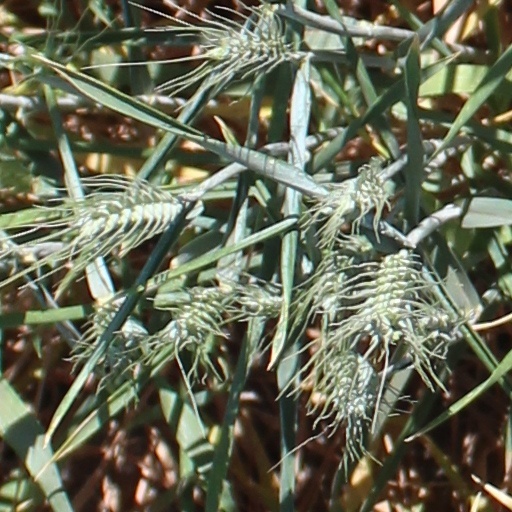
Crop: wheat